Prehistory of Mesopotamia

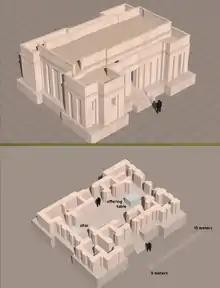
Reconstruction of the Level VII temple at Eridu, late 5th millennium BC, a monumental edifice with a tripartite plan characteristic of the Late Chalcolithic period

In Upper Jezirah and the rest of Upper Mesopotamia, the Halaf culture (c. 6100 BC – 5200 BC) developed alongside the Samarra culture. It was named after the site where the first examples of richly decorated pottery were discovered in 1929: the Tell Halaf site on the Turkish-Syrian border. Other sherds of this pottery were later discovered in Nineveh, Tell Arpachiyah (both on the outskirts of modern-day Mosul), and in many other places such as Chagar Bazar, Tepe Gawra, Yarim Tepe, also in northern Syria (Yunus Höyük), and in southeastern Anatolia at Domuztepe. Along with Anatolian obsidian, Halaf pottery is the most widely distributed of all types of ancient ceramics, found from the Zagros to the Mediterranean, a distance of about 1,200 kilometers. But it was in the Belikh valley, at the Tell Sabi Abyad site, that the earliest remains of this culture were discovered. It was here that late Samarra-type pottery was discovered, referred to here as "transitional Halaf", was discovered, which evolved into true early Halaf and thus determined the origin of the Halaf culture, originally thought to be located in northeastern Anatolia.